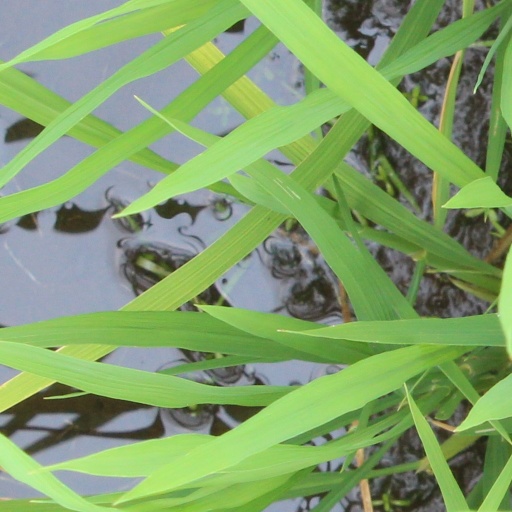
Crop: rice